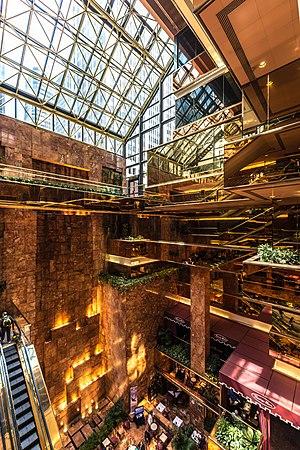
La Trump Tower est un gratte-ciel de 58 étages, situé au 725 de la Cinquième avenue, au croisement de la 56ᵉ rue à New York, États-Unis.